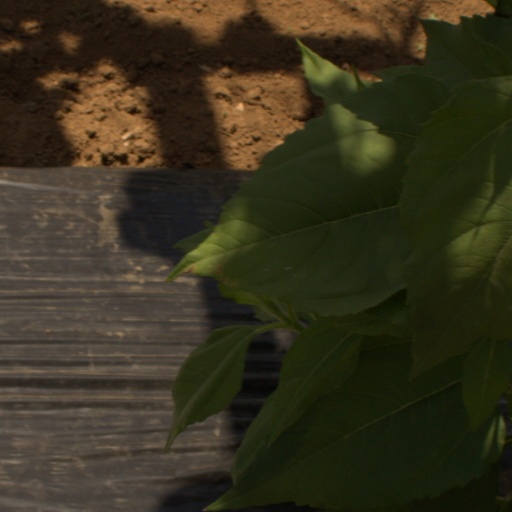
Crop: Jerusalem artichoke